PokerStars

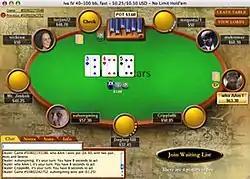
Screenshot of the Pokerstars GUI (the "classic" theme) at a real money table

PokerStars is an online poker cardroom. It is the largest real money online poker site in the world, controlling over two-thirds of the total online poker market, and can be accessed through downloadable poker clients for Windows, macOS, Android and iOS.